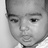
Emotion: neutral